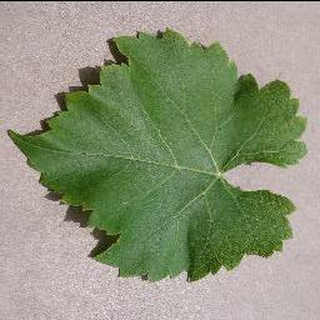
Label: healthy_grape